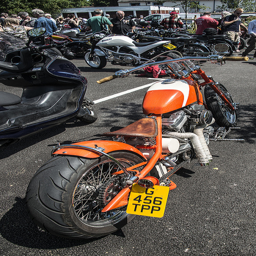
An orange and white motorcycle parked in a lot
Racing motorbikes parked in a parking lot and people gathered.
A variety of motorcycles in a parking lot.
An orange motorcylce parked next to other motor scooters and cycles.
an orange and white parked motorcycle some people and some more bikes